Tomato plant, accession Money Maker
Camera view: vertical (180 deg); turntable rotation: 180 degrees
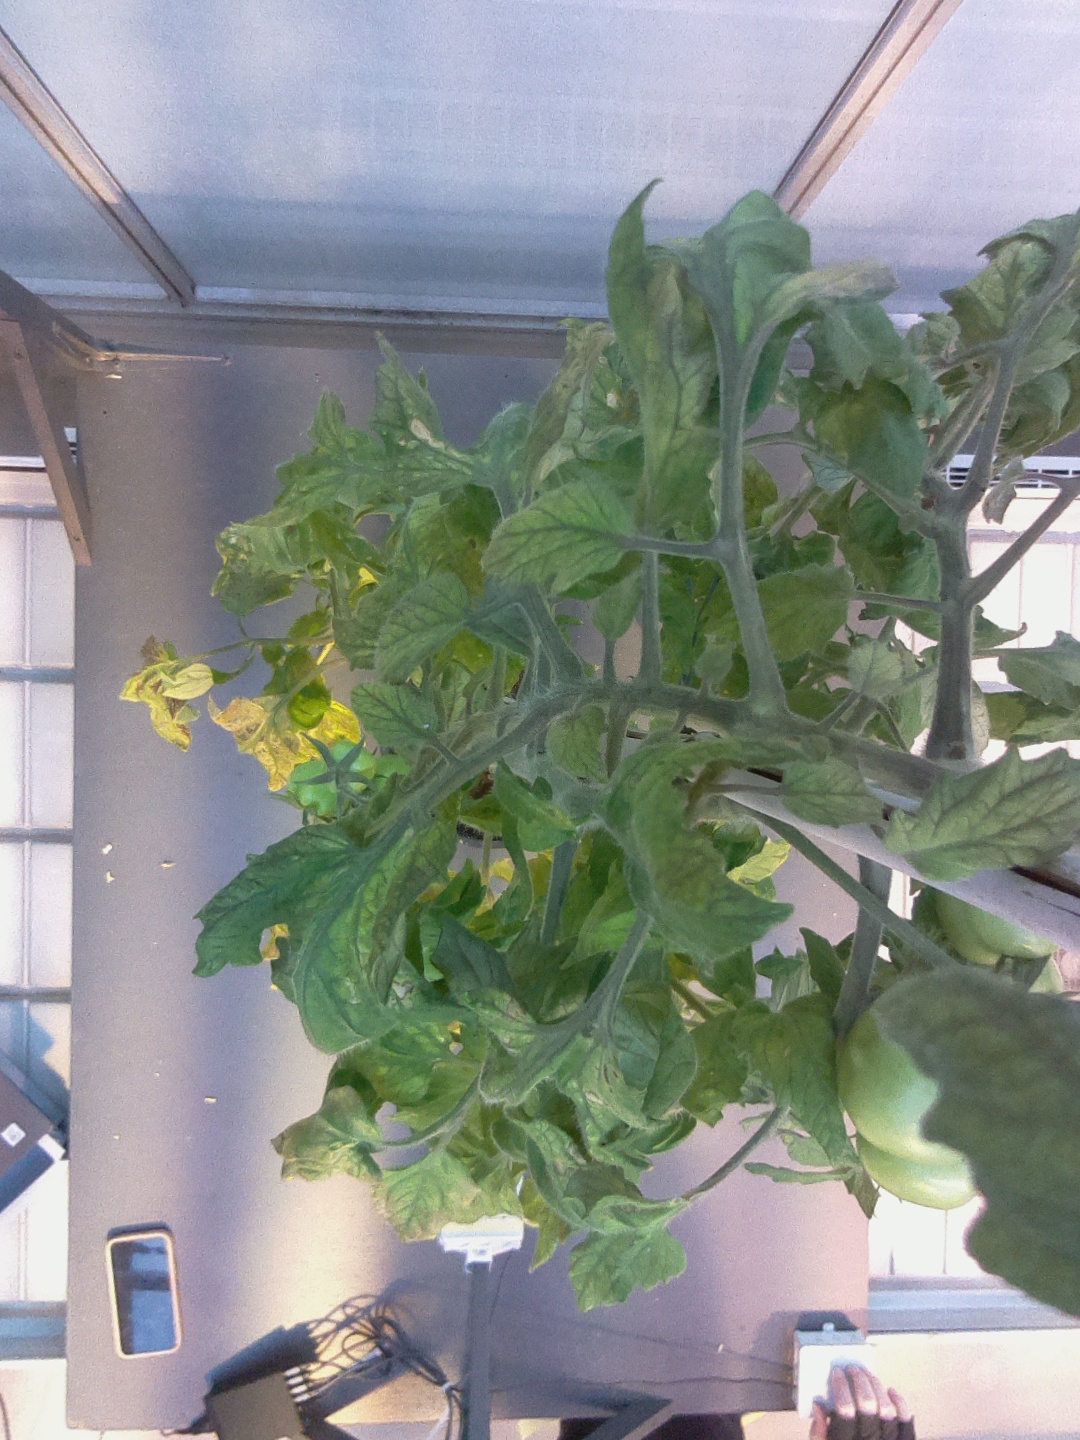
BBCH growth stage 77: 70%-80% of final fruit size